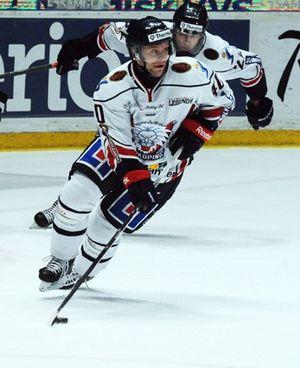
Pär Arlbrandt est un joueur professionnel suédois de hockey sur glace. Il évolue au poste d'attaquant.